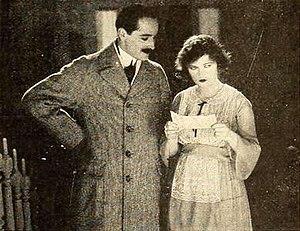
Getting Mary Married est un film américain réalisé par Allan Dwan et sorti en 1919.